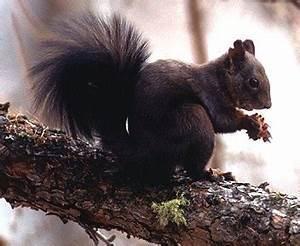
squirrel